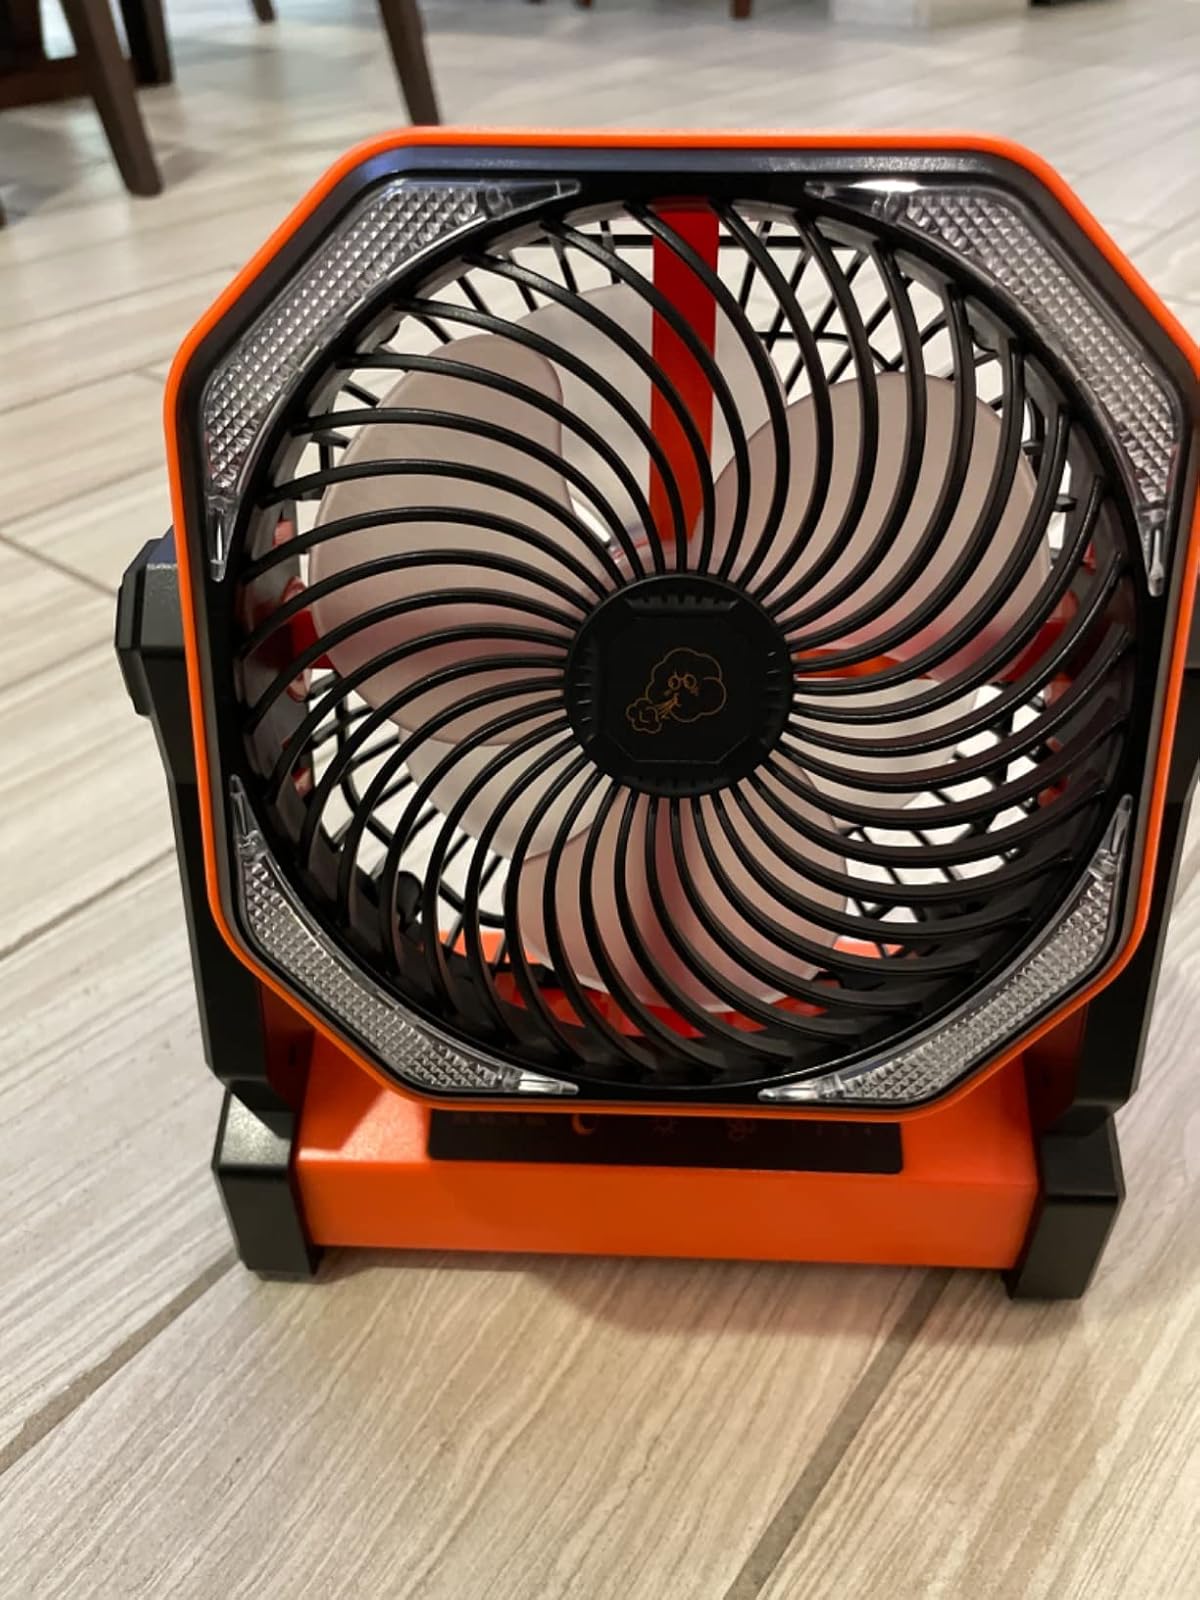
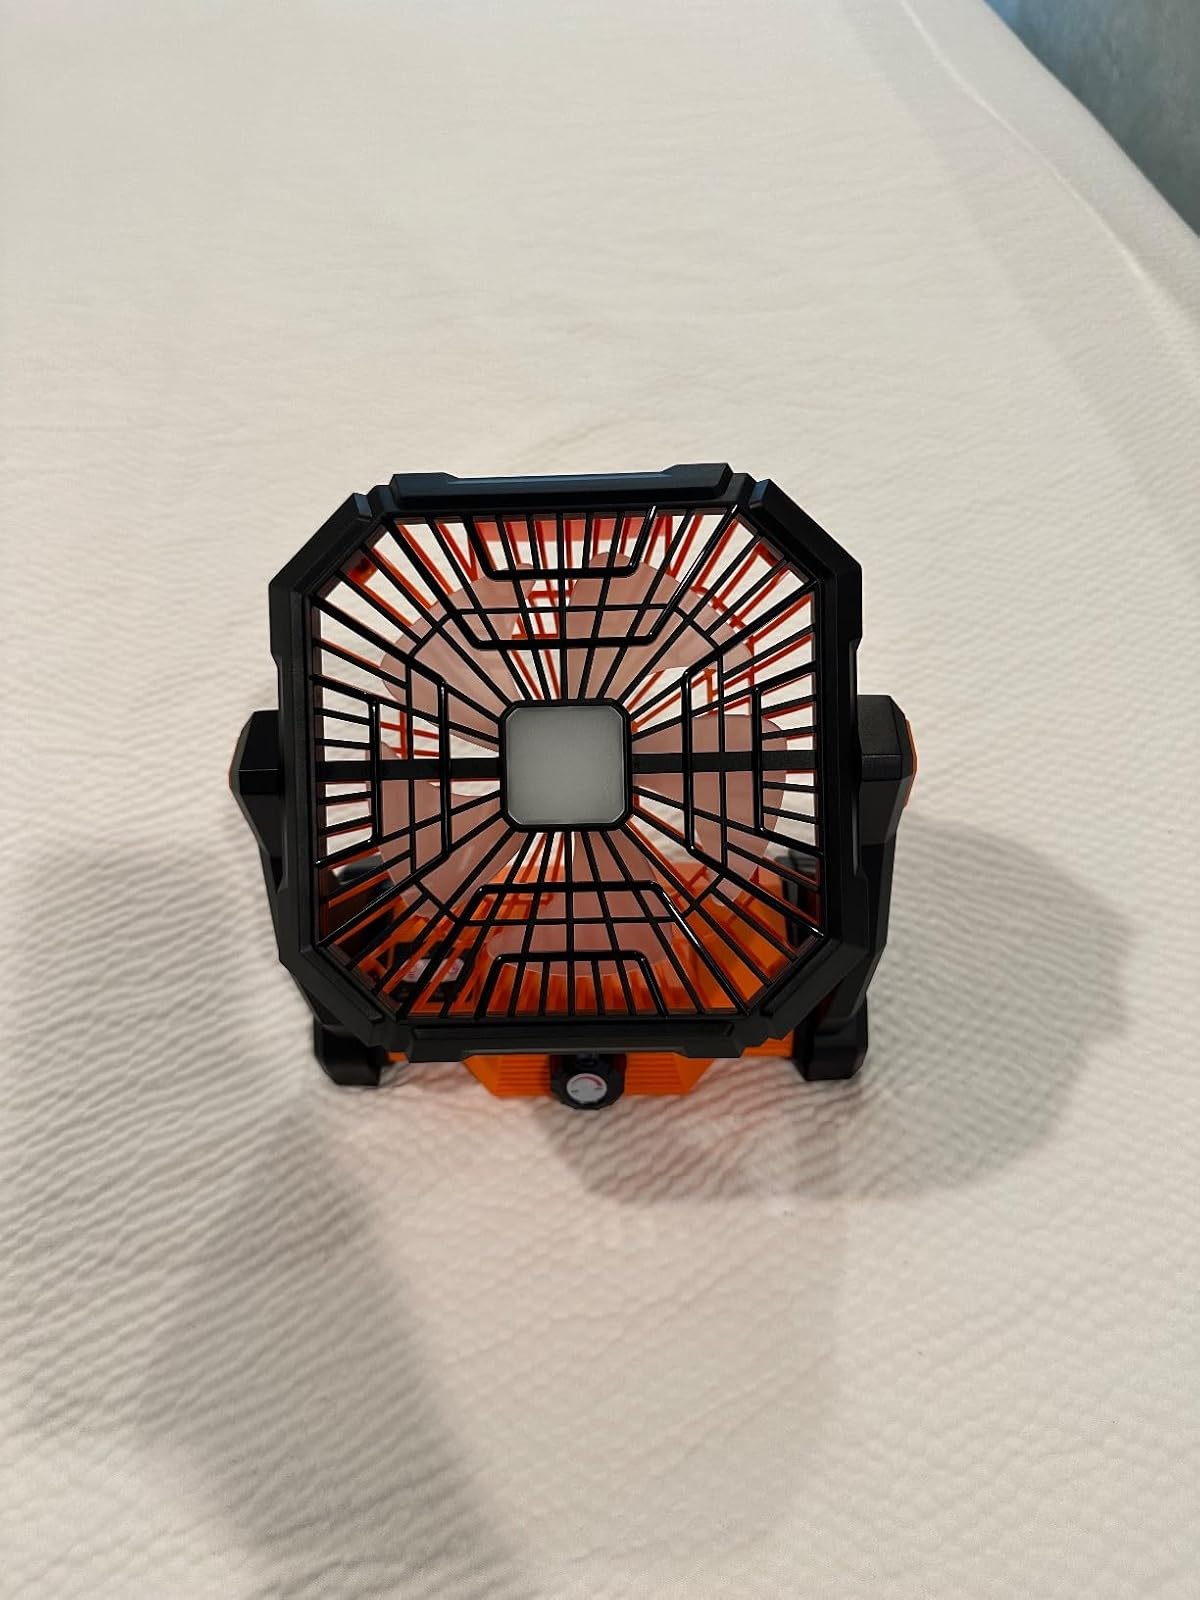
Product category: lantern
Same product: no